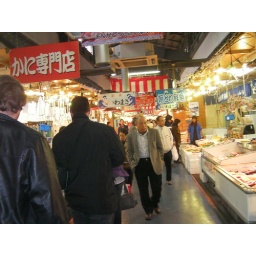
A bit of the fish market in Tsuruga